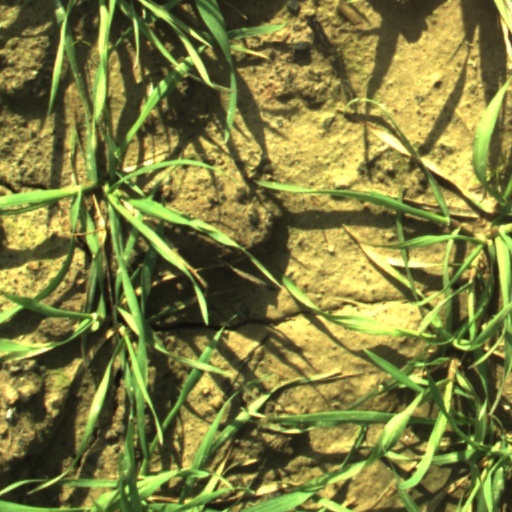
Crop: wheat